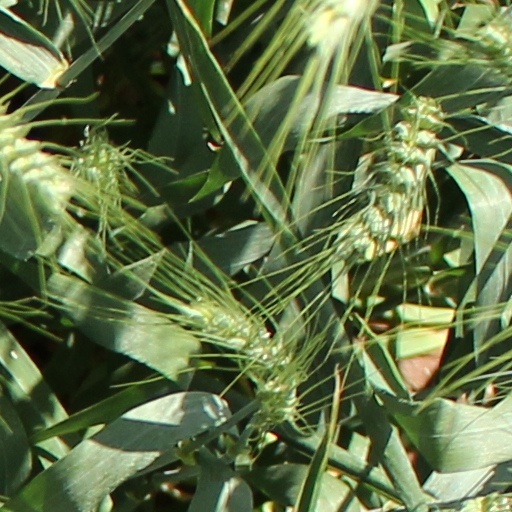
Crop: wheat